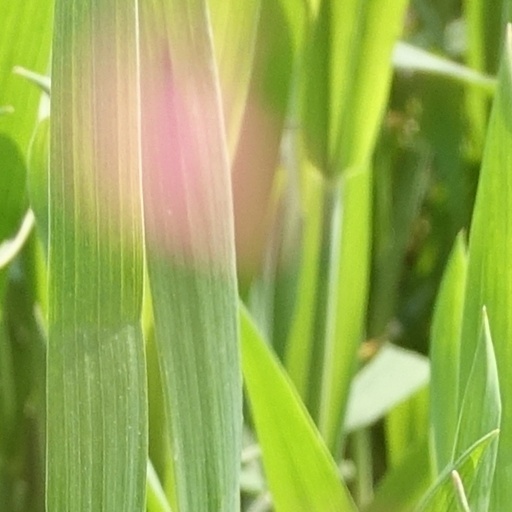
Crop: wheat